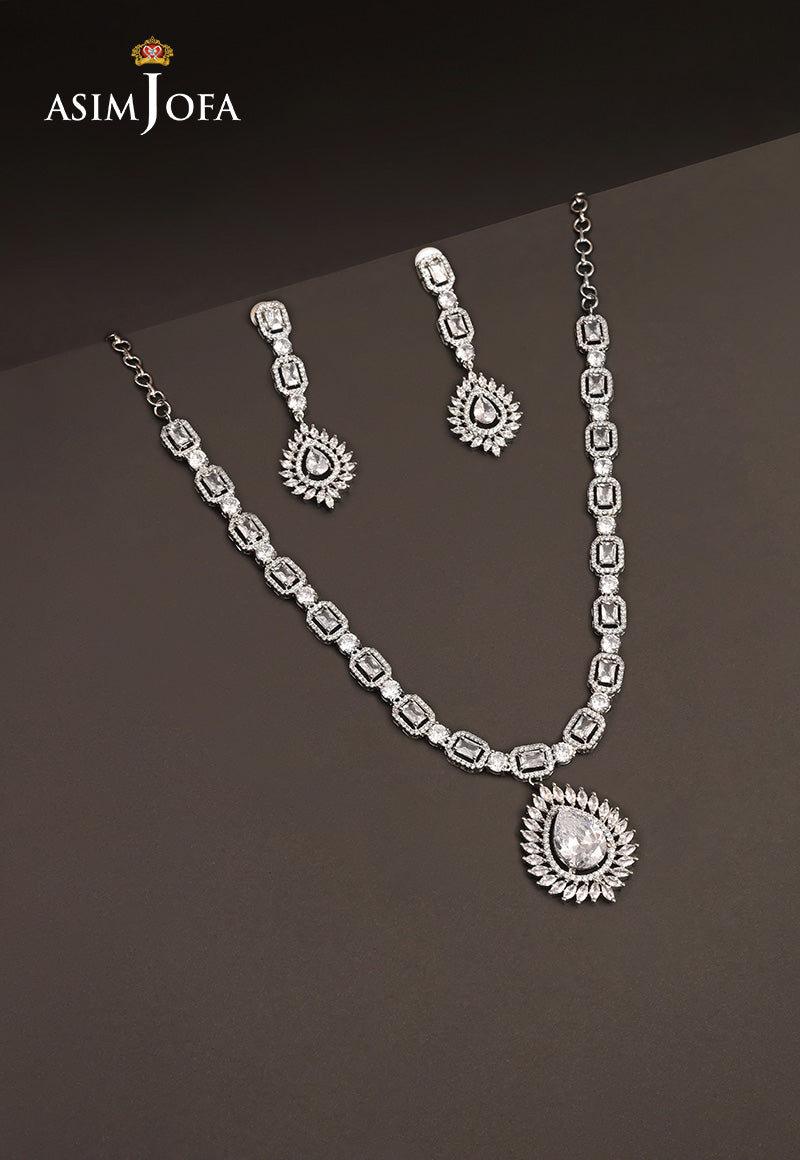
silver diamond necklace